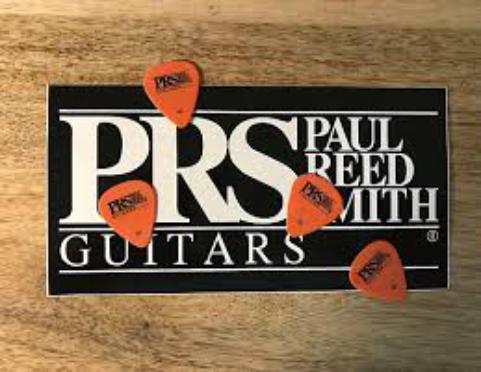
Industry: Leisure